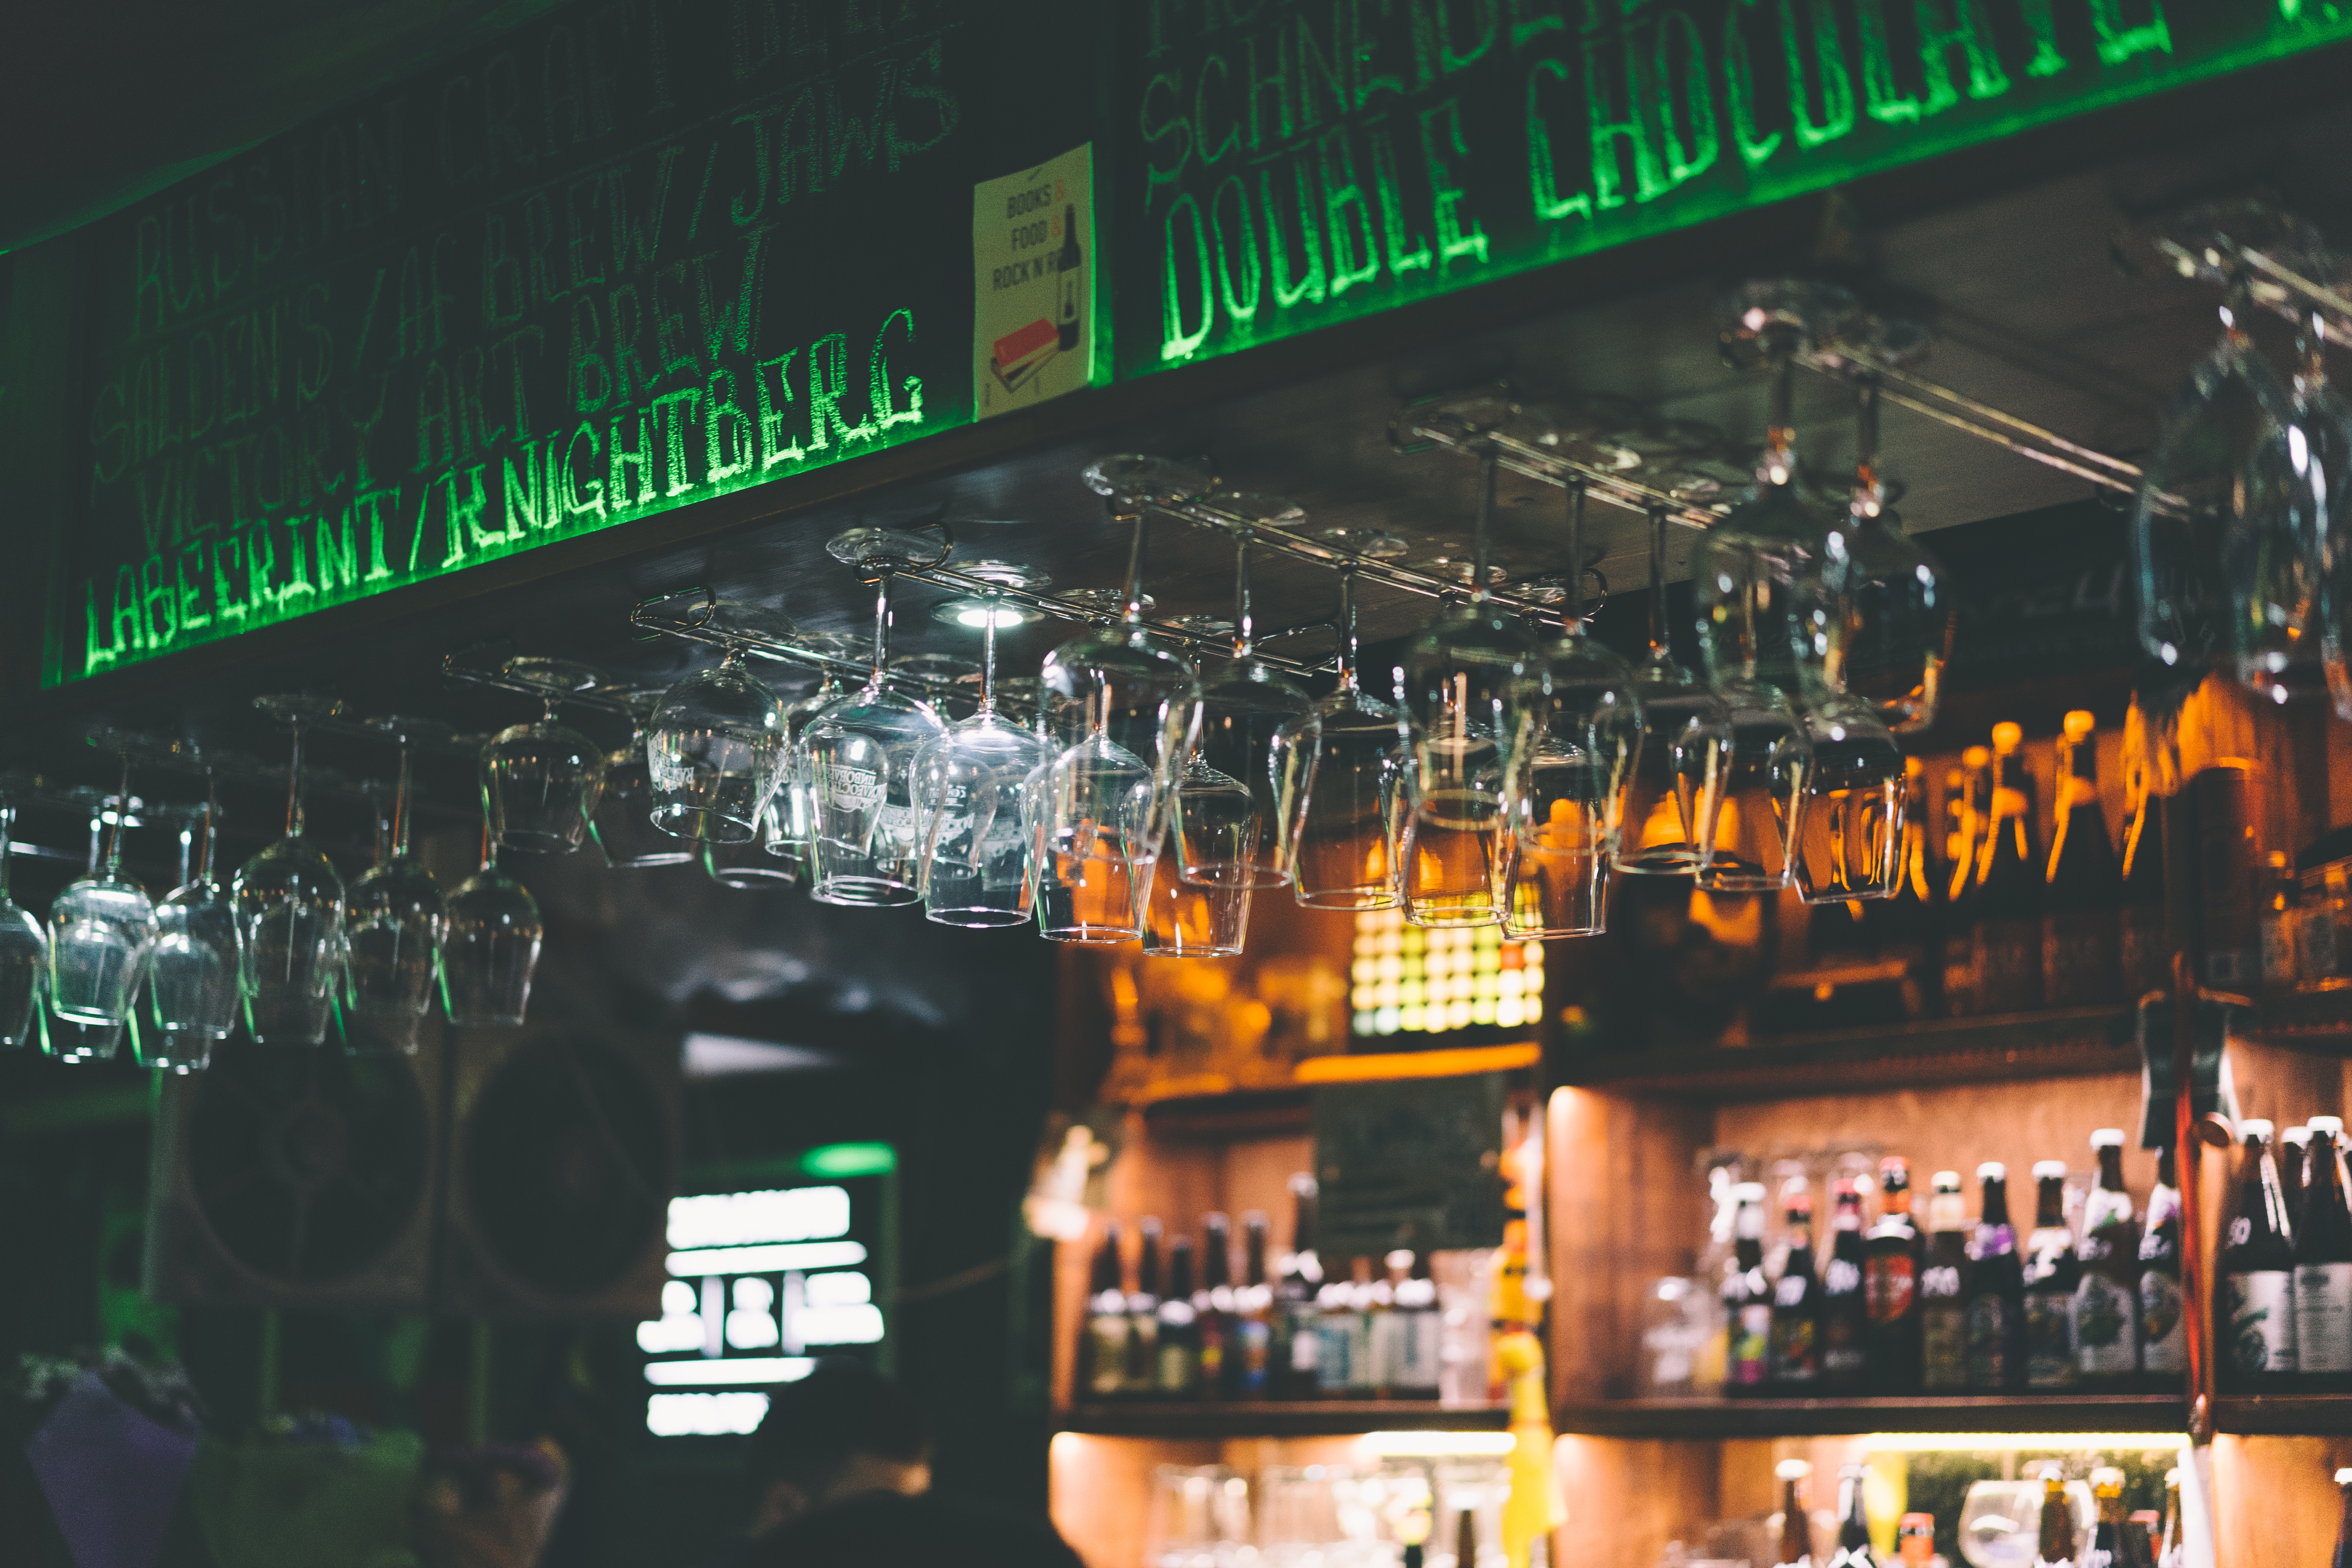
bar, drink